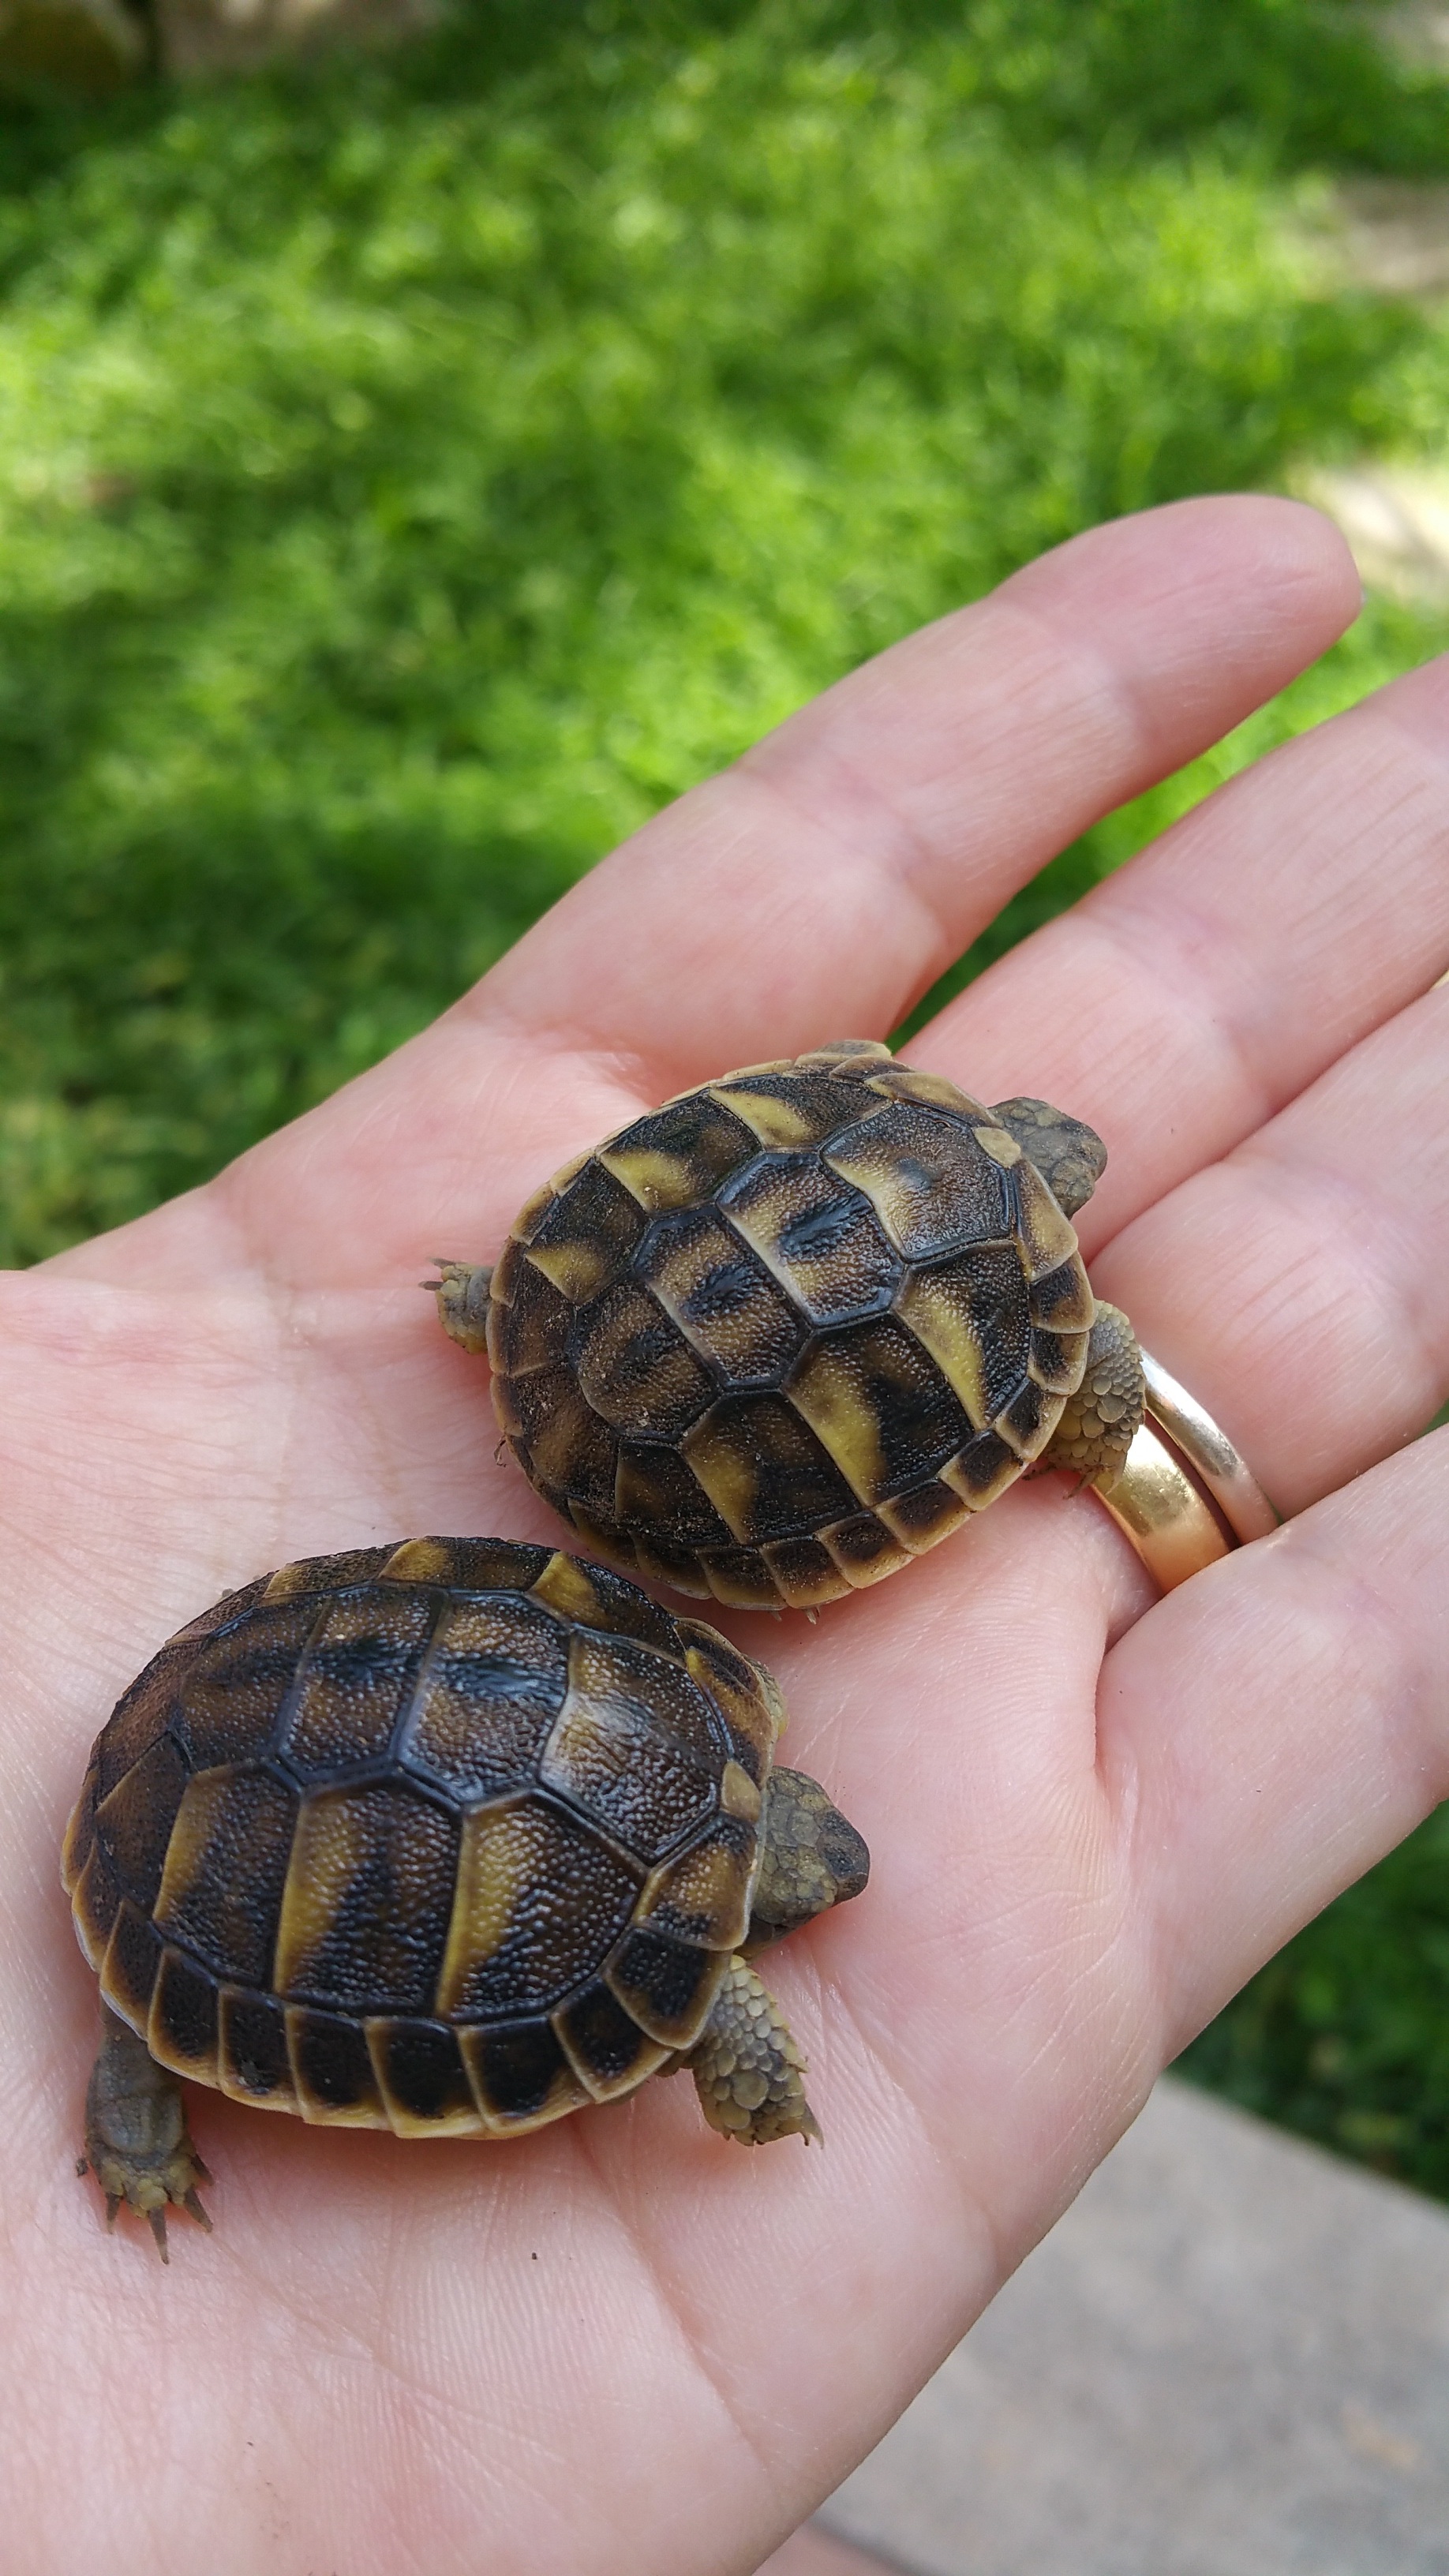
hand, wildlife, turtle, reptile, fauna, faith, tortoise, vertebrate, turtles, box turtle, emydidae